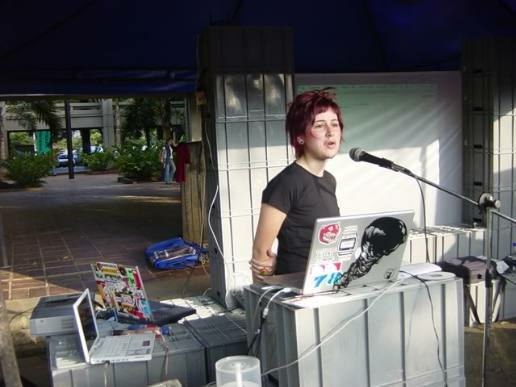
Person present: Yes